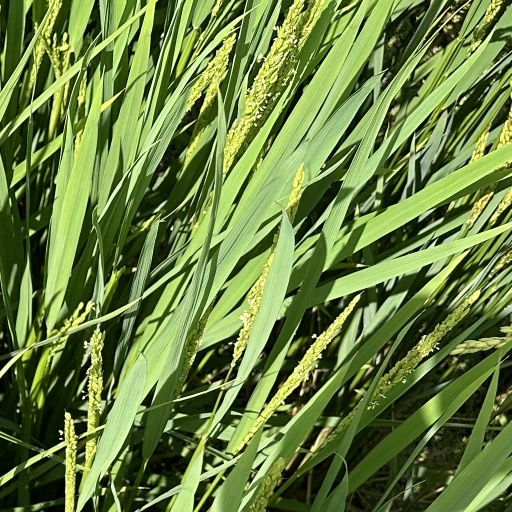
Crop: rice